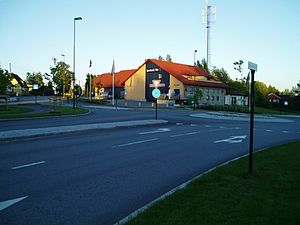
Råde / Billeder
Råde er en kommune i Viken fylke i Norge.